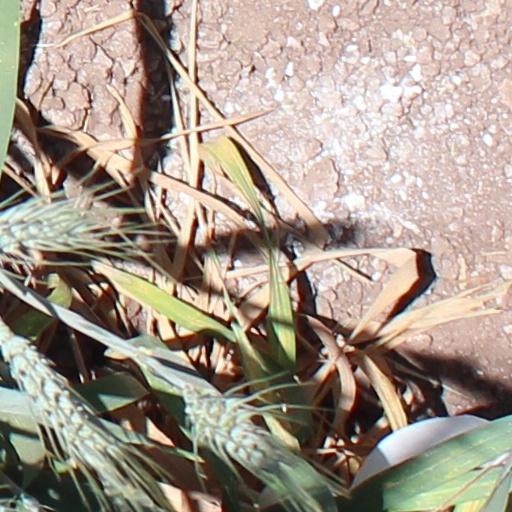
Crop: wheat